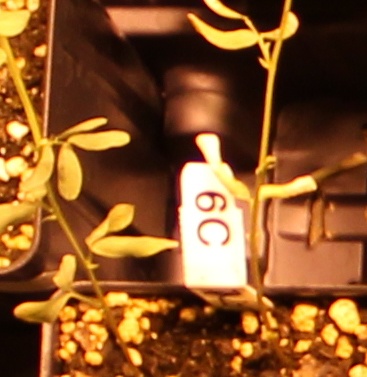
Label: Lentil